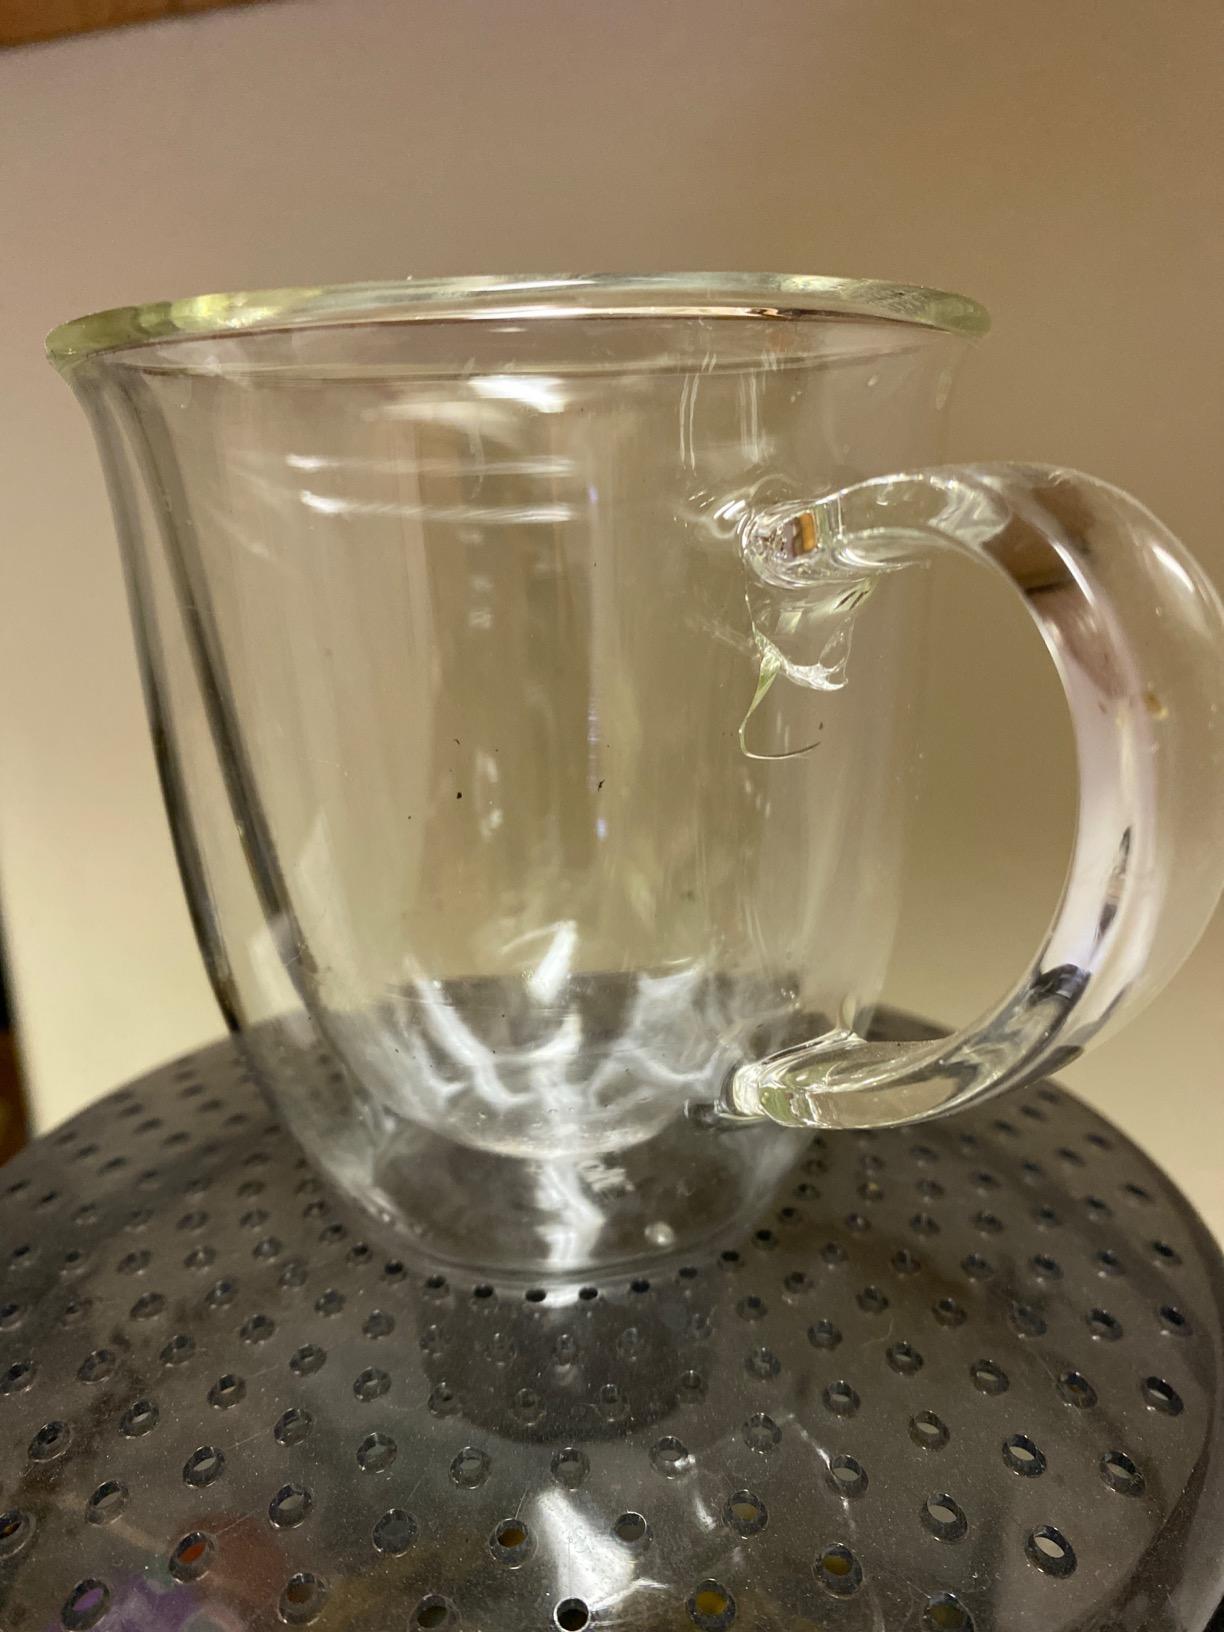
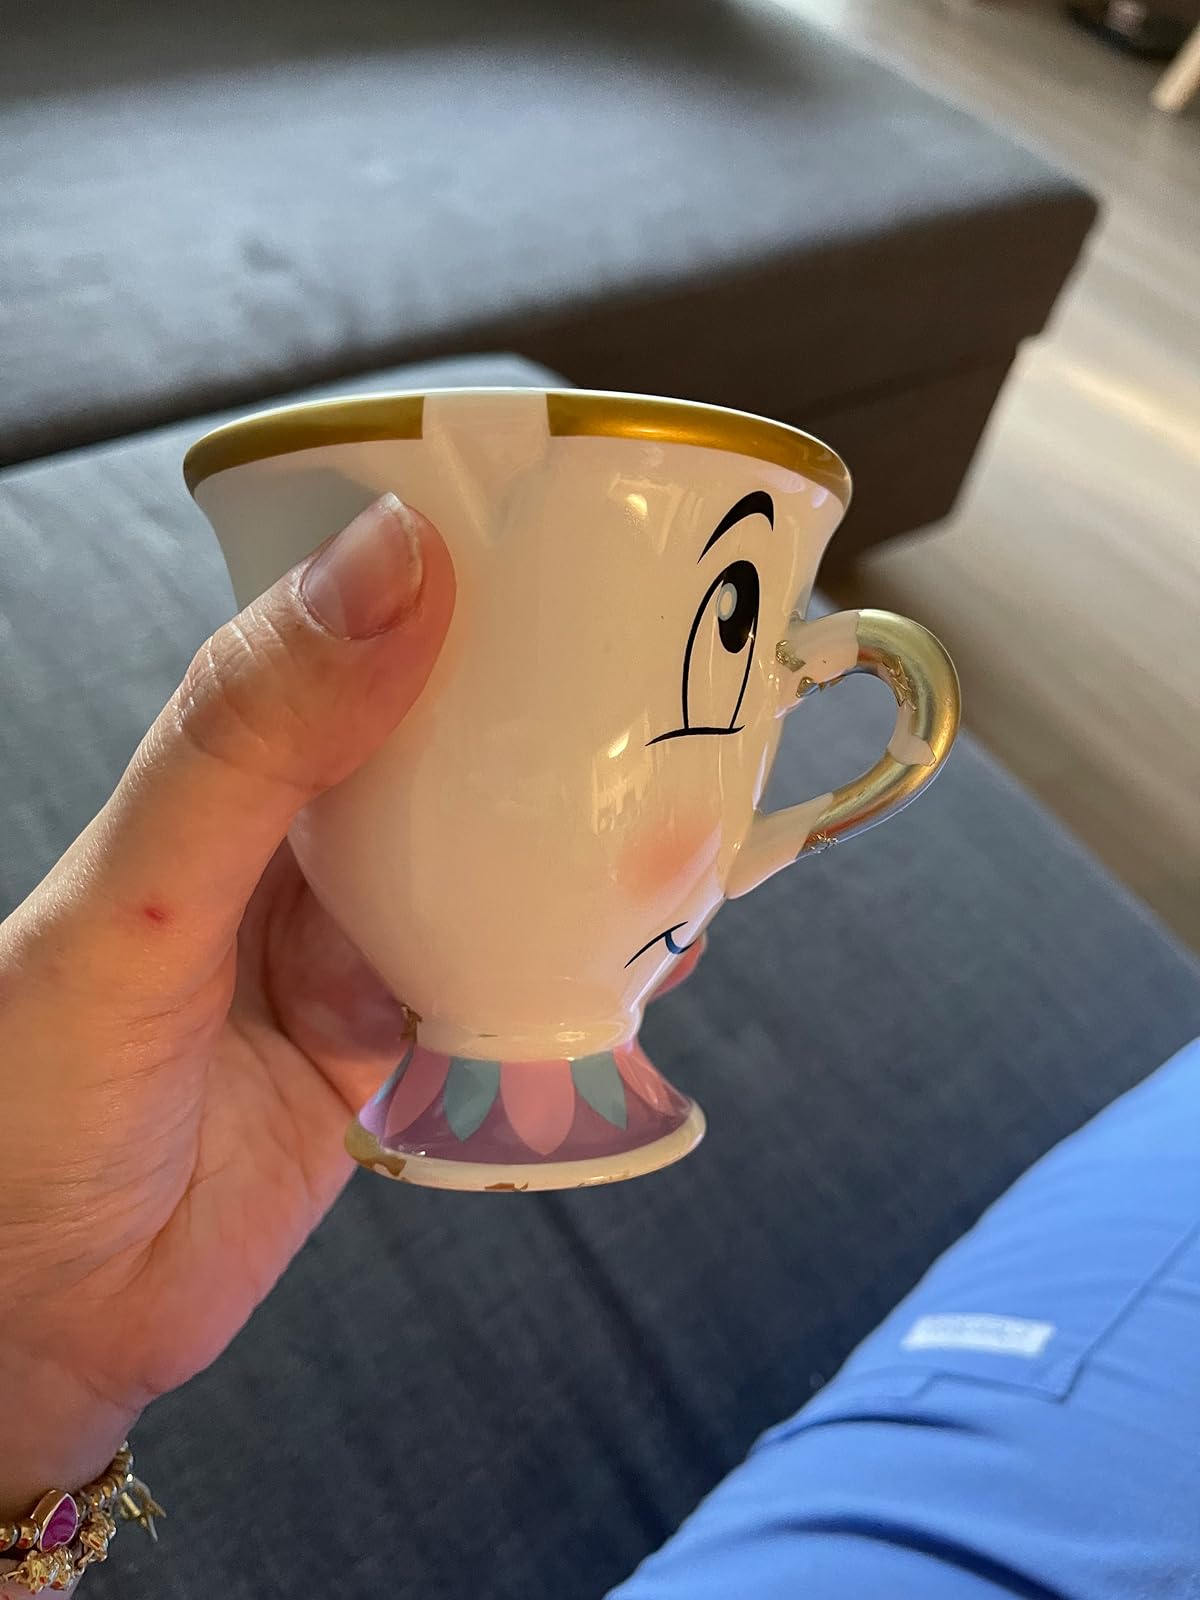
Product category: items_mug
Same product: no